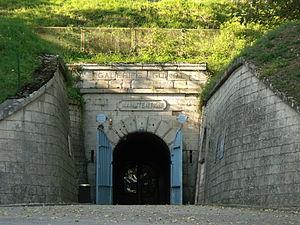
La place fortifiée de Verdun est une place forte centrée sur la ville de Verdun, dans l'Est de la France. Appelée camp retranché de Verdun à partir de la fin du XIXᵉ siècle, elle prend en août 1915 le nom de région fortifiée de Verdun, en englobant les forts du rideau des Hauts de Meuse.
Ce tableau présente la liste de tous les monuments historiques classés ou inscrits dans la ville de Verdun, Meuse, en France.
Verdun, officiellement nommée Verdun-sur-Meuse de 1801 à 1970, est une commune française située dans le département de la Meuse, en région Grand Est. Elle se trouve dans la région historique et culturelle de Lorraine.